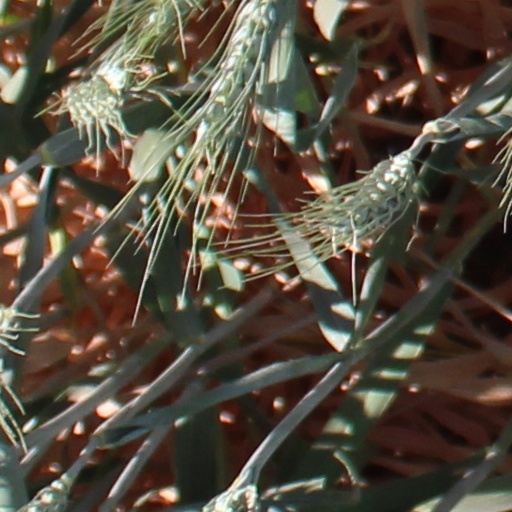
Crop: wheat